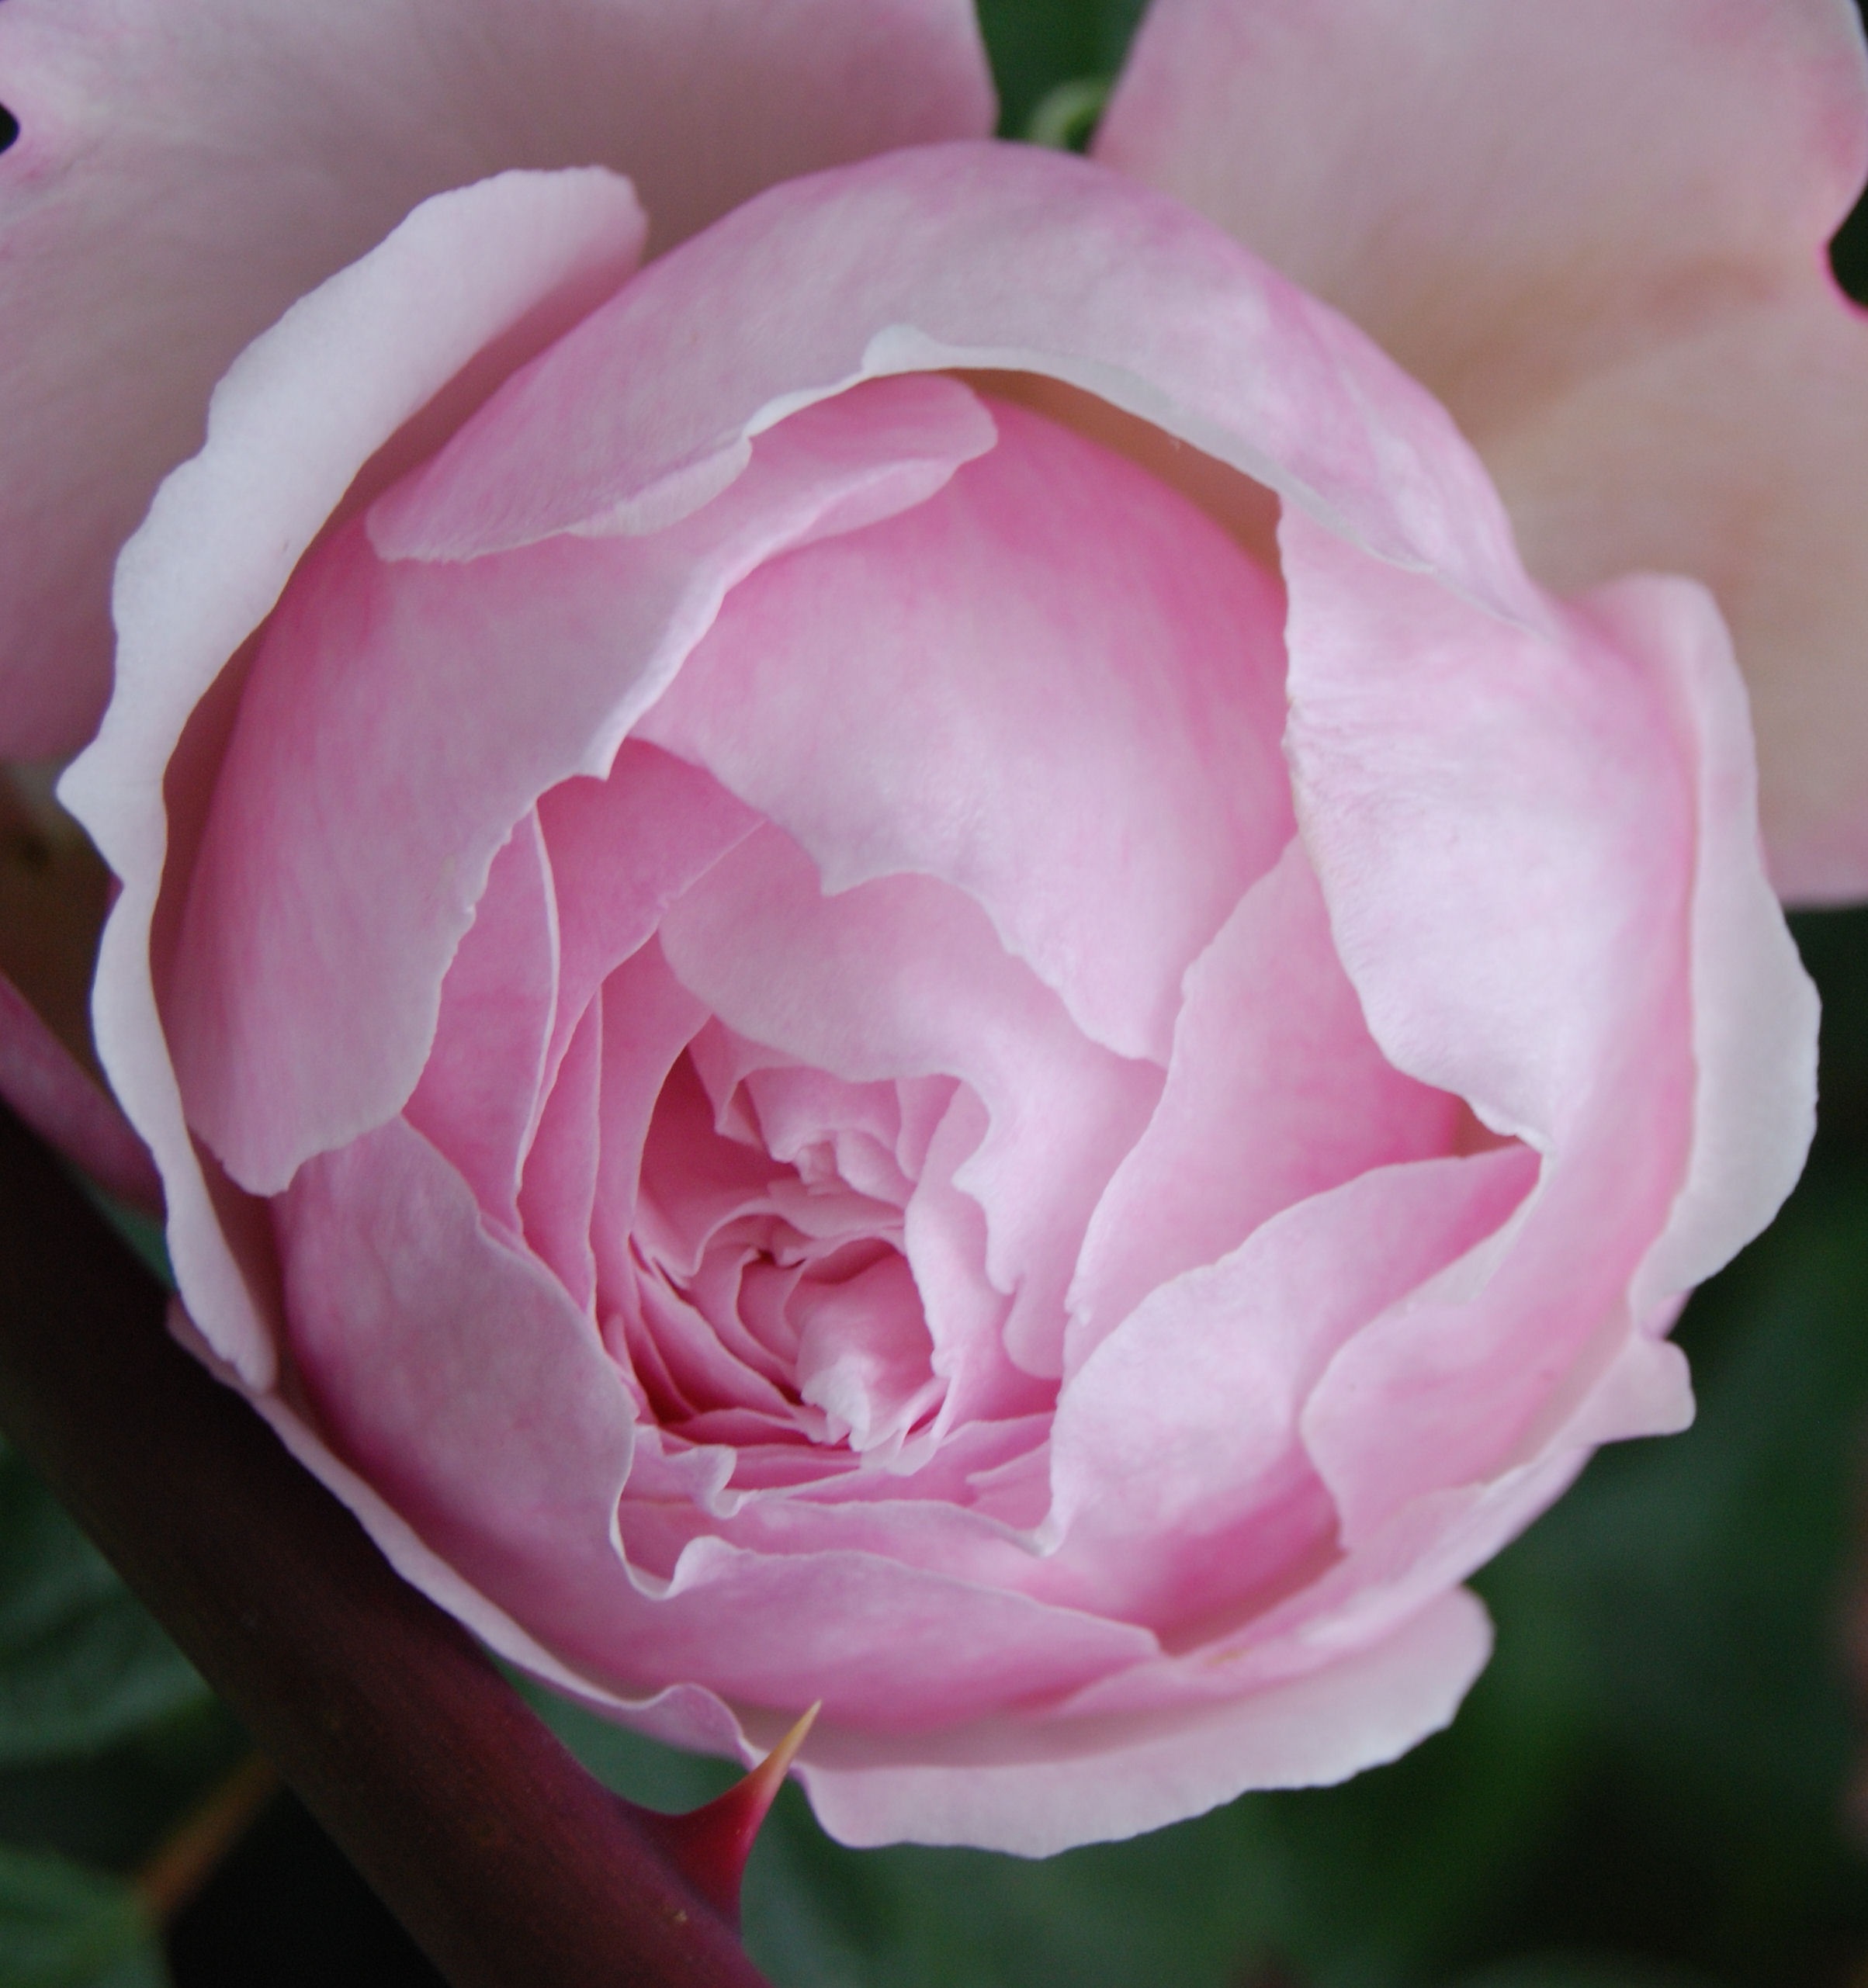
plant, flower, petal, bloom, rose, pink, petals, beautiful, peony, floribunda, macro photography, flowering plant, garden roses, rose family, land plant, rosa centifolia